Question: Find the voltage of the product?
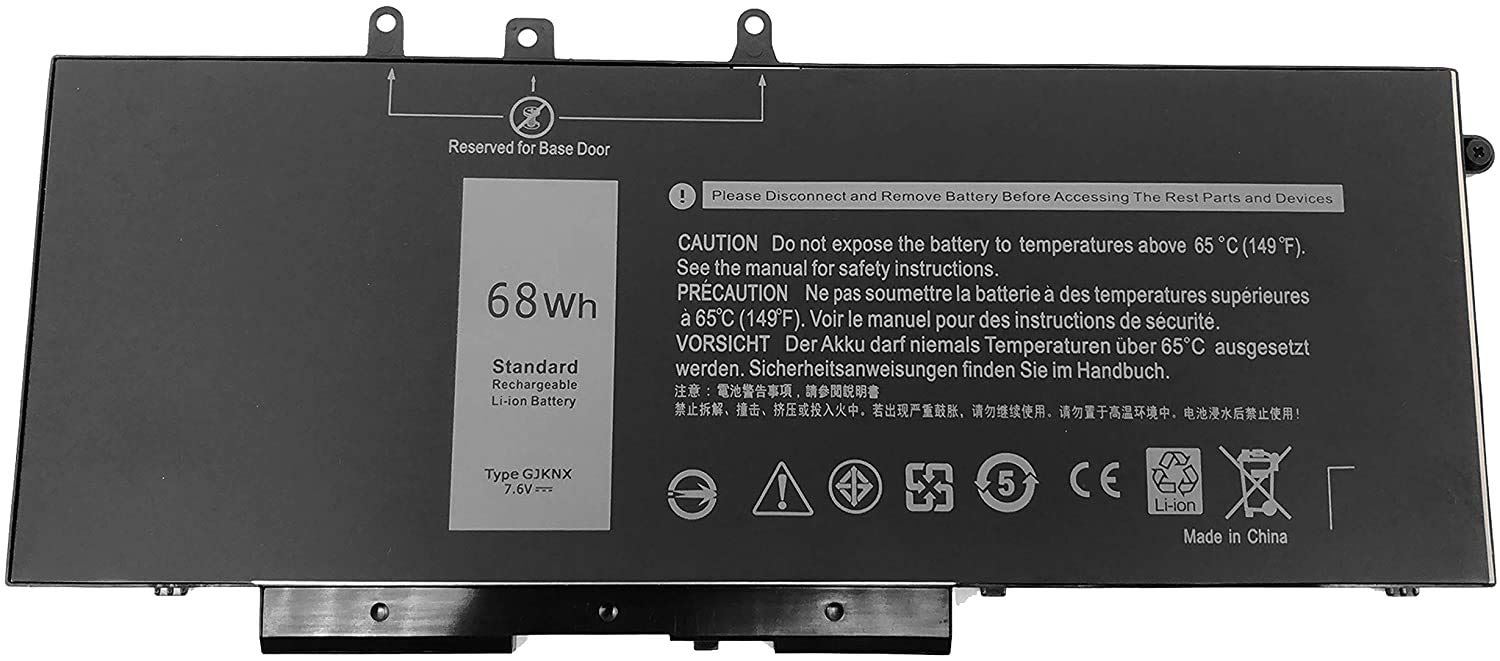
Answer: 7.6 volt